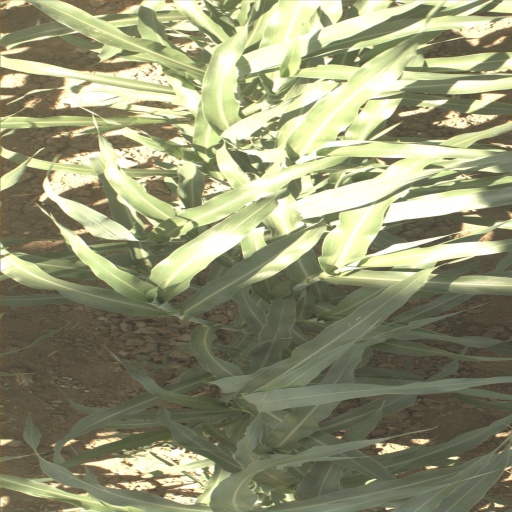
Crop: sorghum